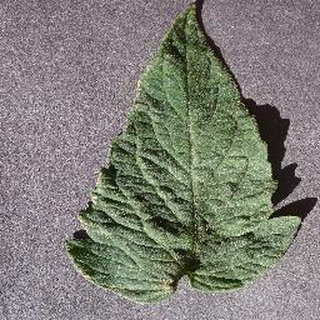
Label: healthy_tomato